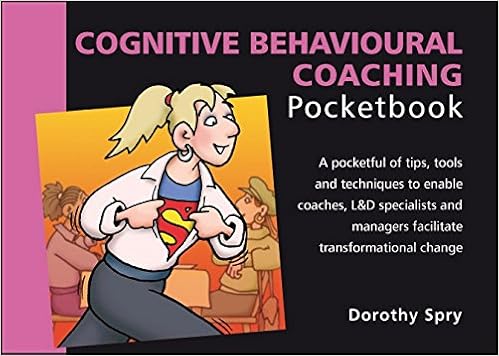
Cognitive Behavioural Coaching Pocketbook
Category: Books
About the Author Dorothy Spry FBILD is an award winning business psychologist, coach, trainer, researcher and author. She specializes in cognitive behavioral coaching to develop emotional intelligence for leaders, managers and employees in situations where their attitudes towards working with others is impairing performance, and leading to under or counter-productivity.
Features: Cognitive Behavioural Coaching (CBC) takes coaching a stage further. It recognizes that how people think affects how they feel which, in turn, influences the decisions and actions they take. Through a systematic process of questioning, CBC challenges an individual's limiting beliefs and behaviors and helps them to see and act differently. The Cognitive Behavioural Coaching Pocketbook uses a simple 5-step model to explain in clear, practical terms how coaches, L&D staff and managers can use CBC for the benefit of both the individual and the organization